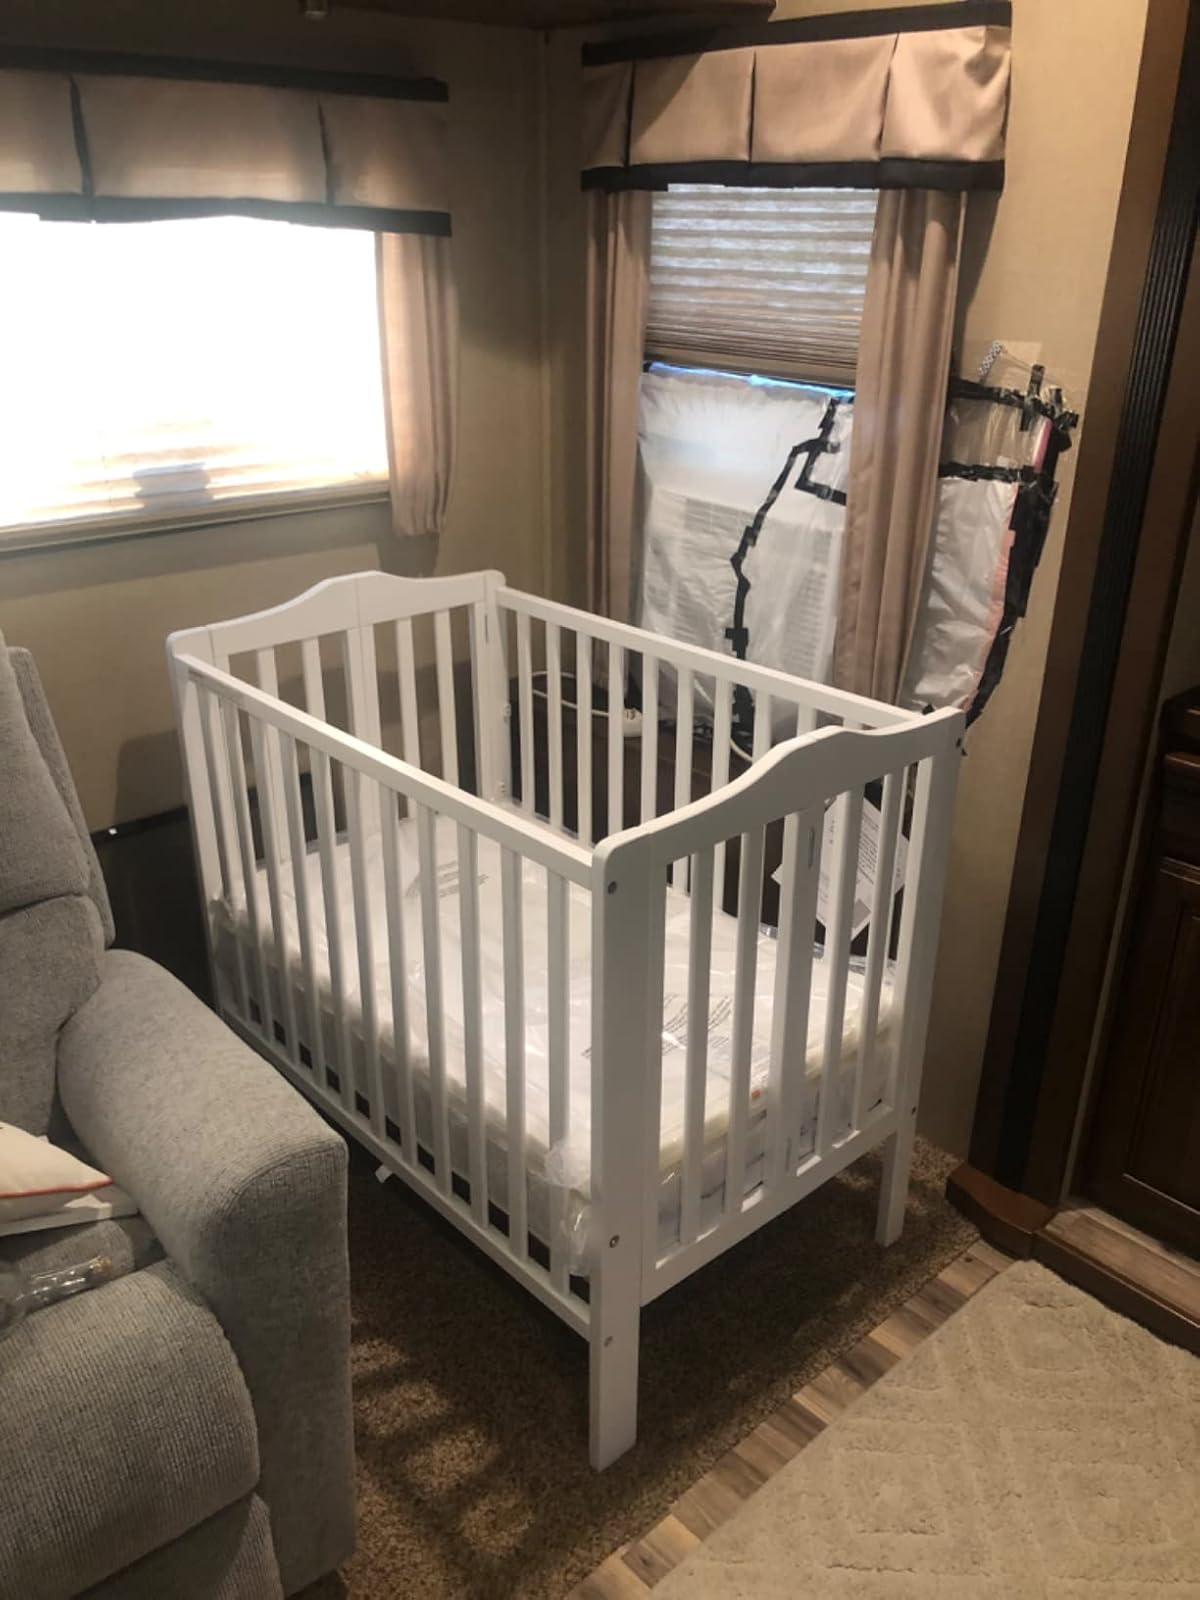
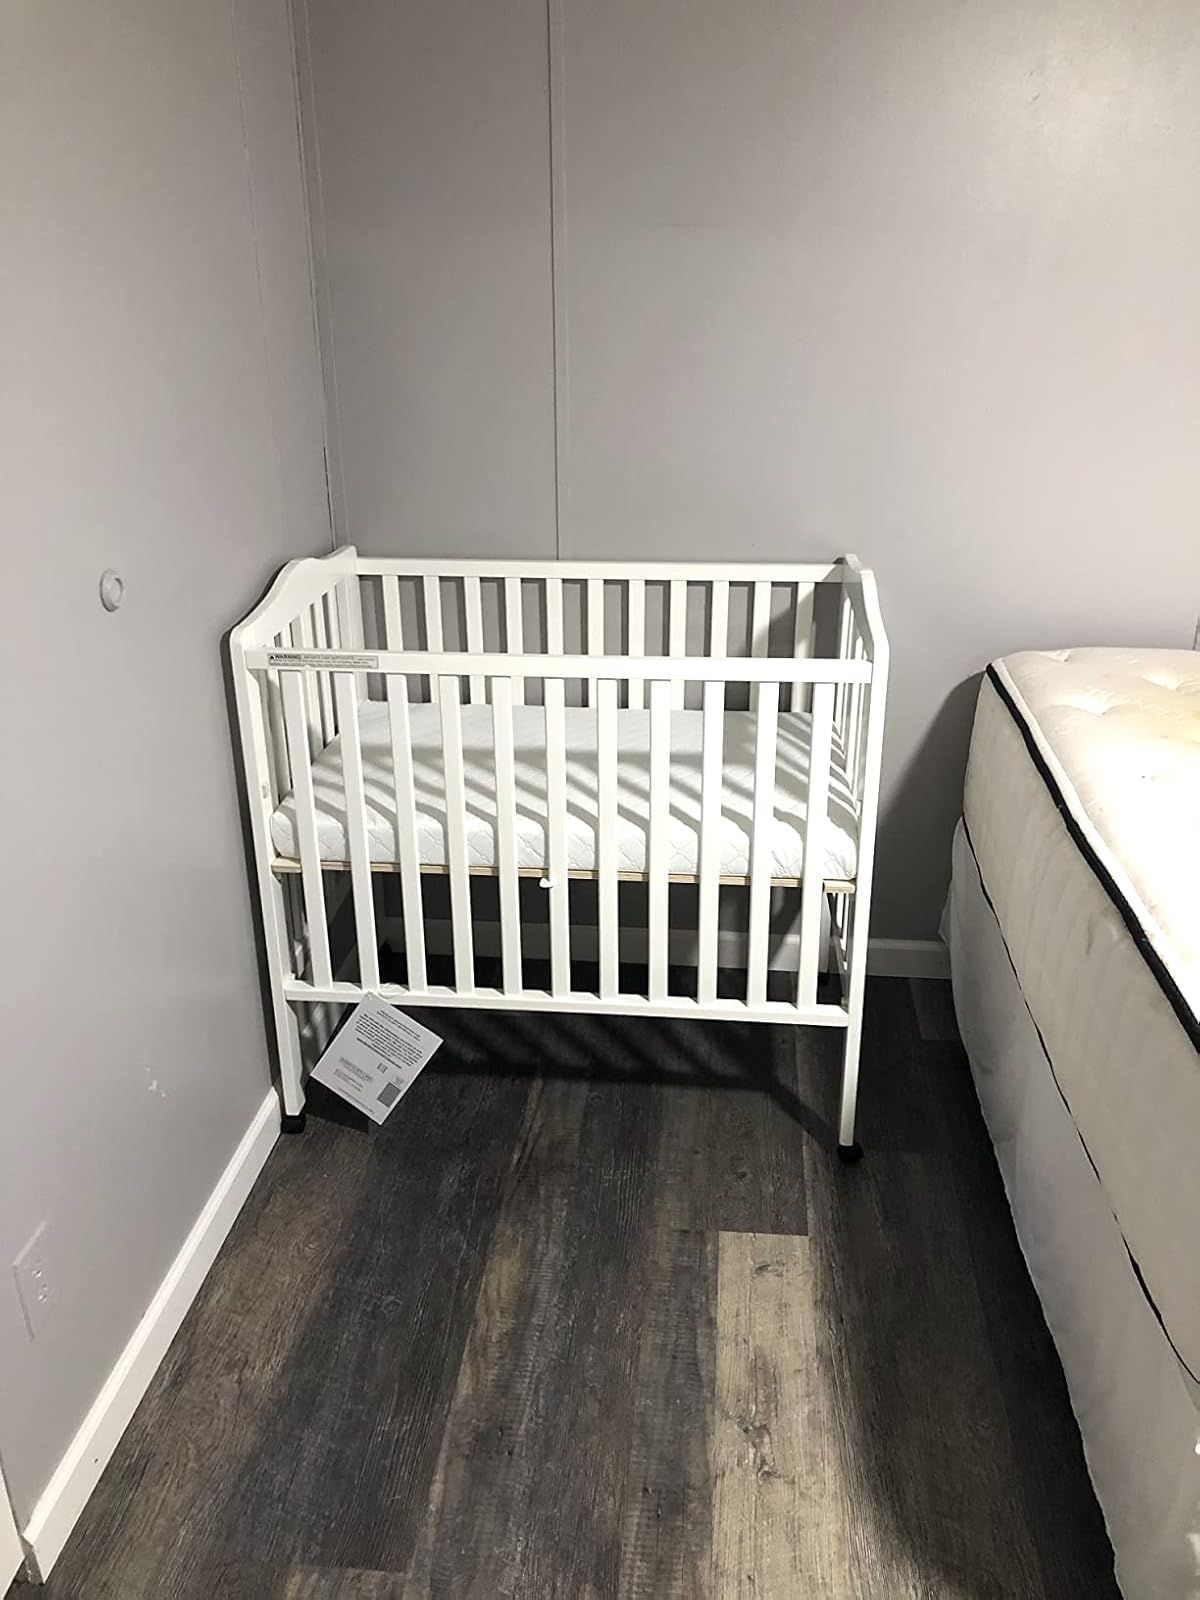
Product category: products_crib
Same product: yes